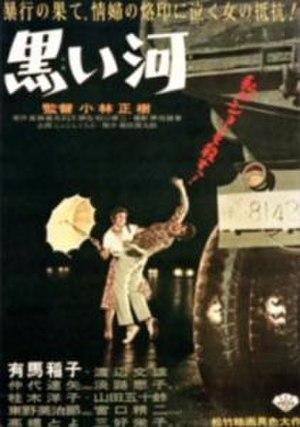
La Rivière noire est un film dramatique japonais réalisé par Masaki Kobayashi, sorti en 1957.